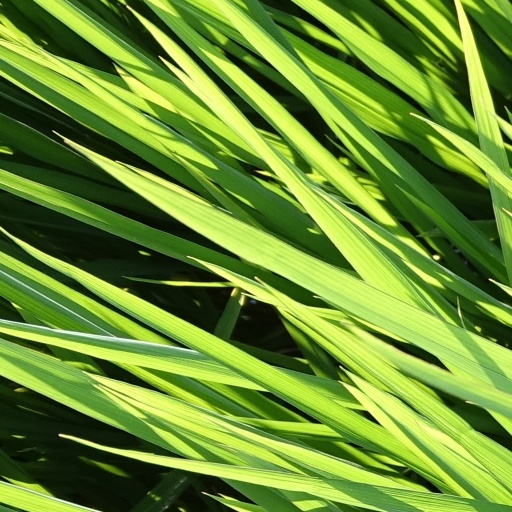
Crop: rice